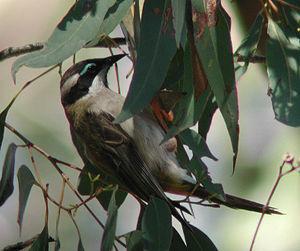
Le Méliphage à menton noir est une espèce de passereau de la famille des Meliphagidae originaire d'Australie.
Ceci est une liste des oiseaux endémiques ou quasi-endémiques d'Australie.